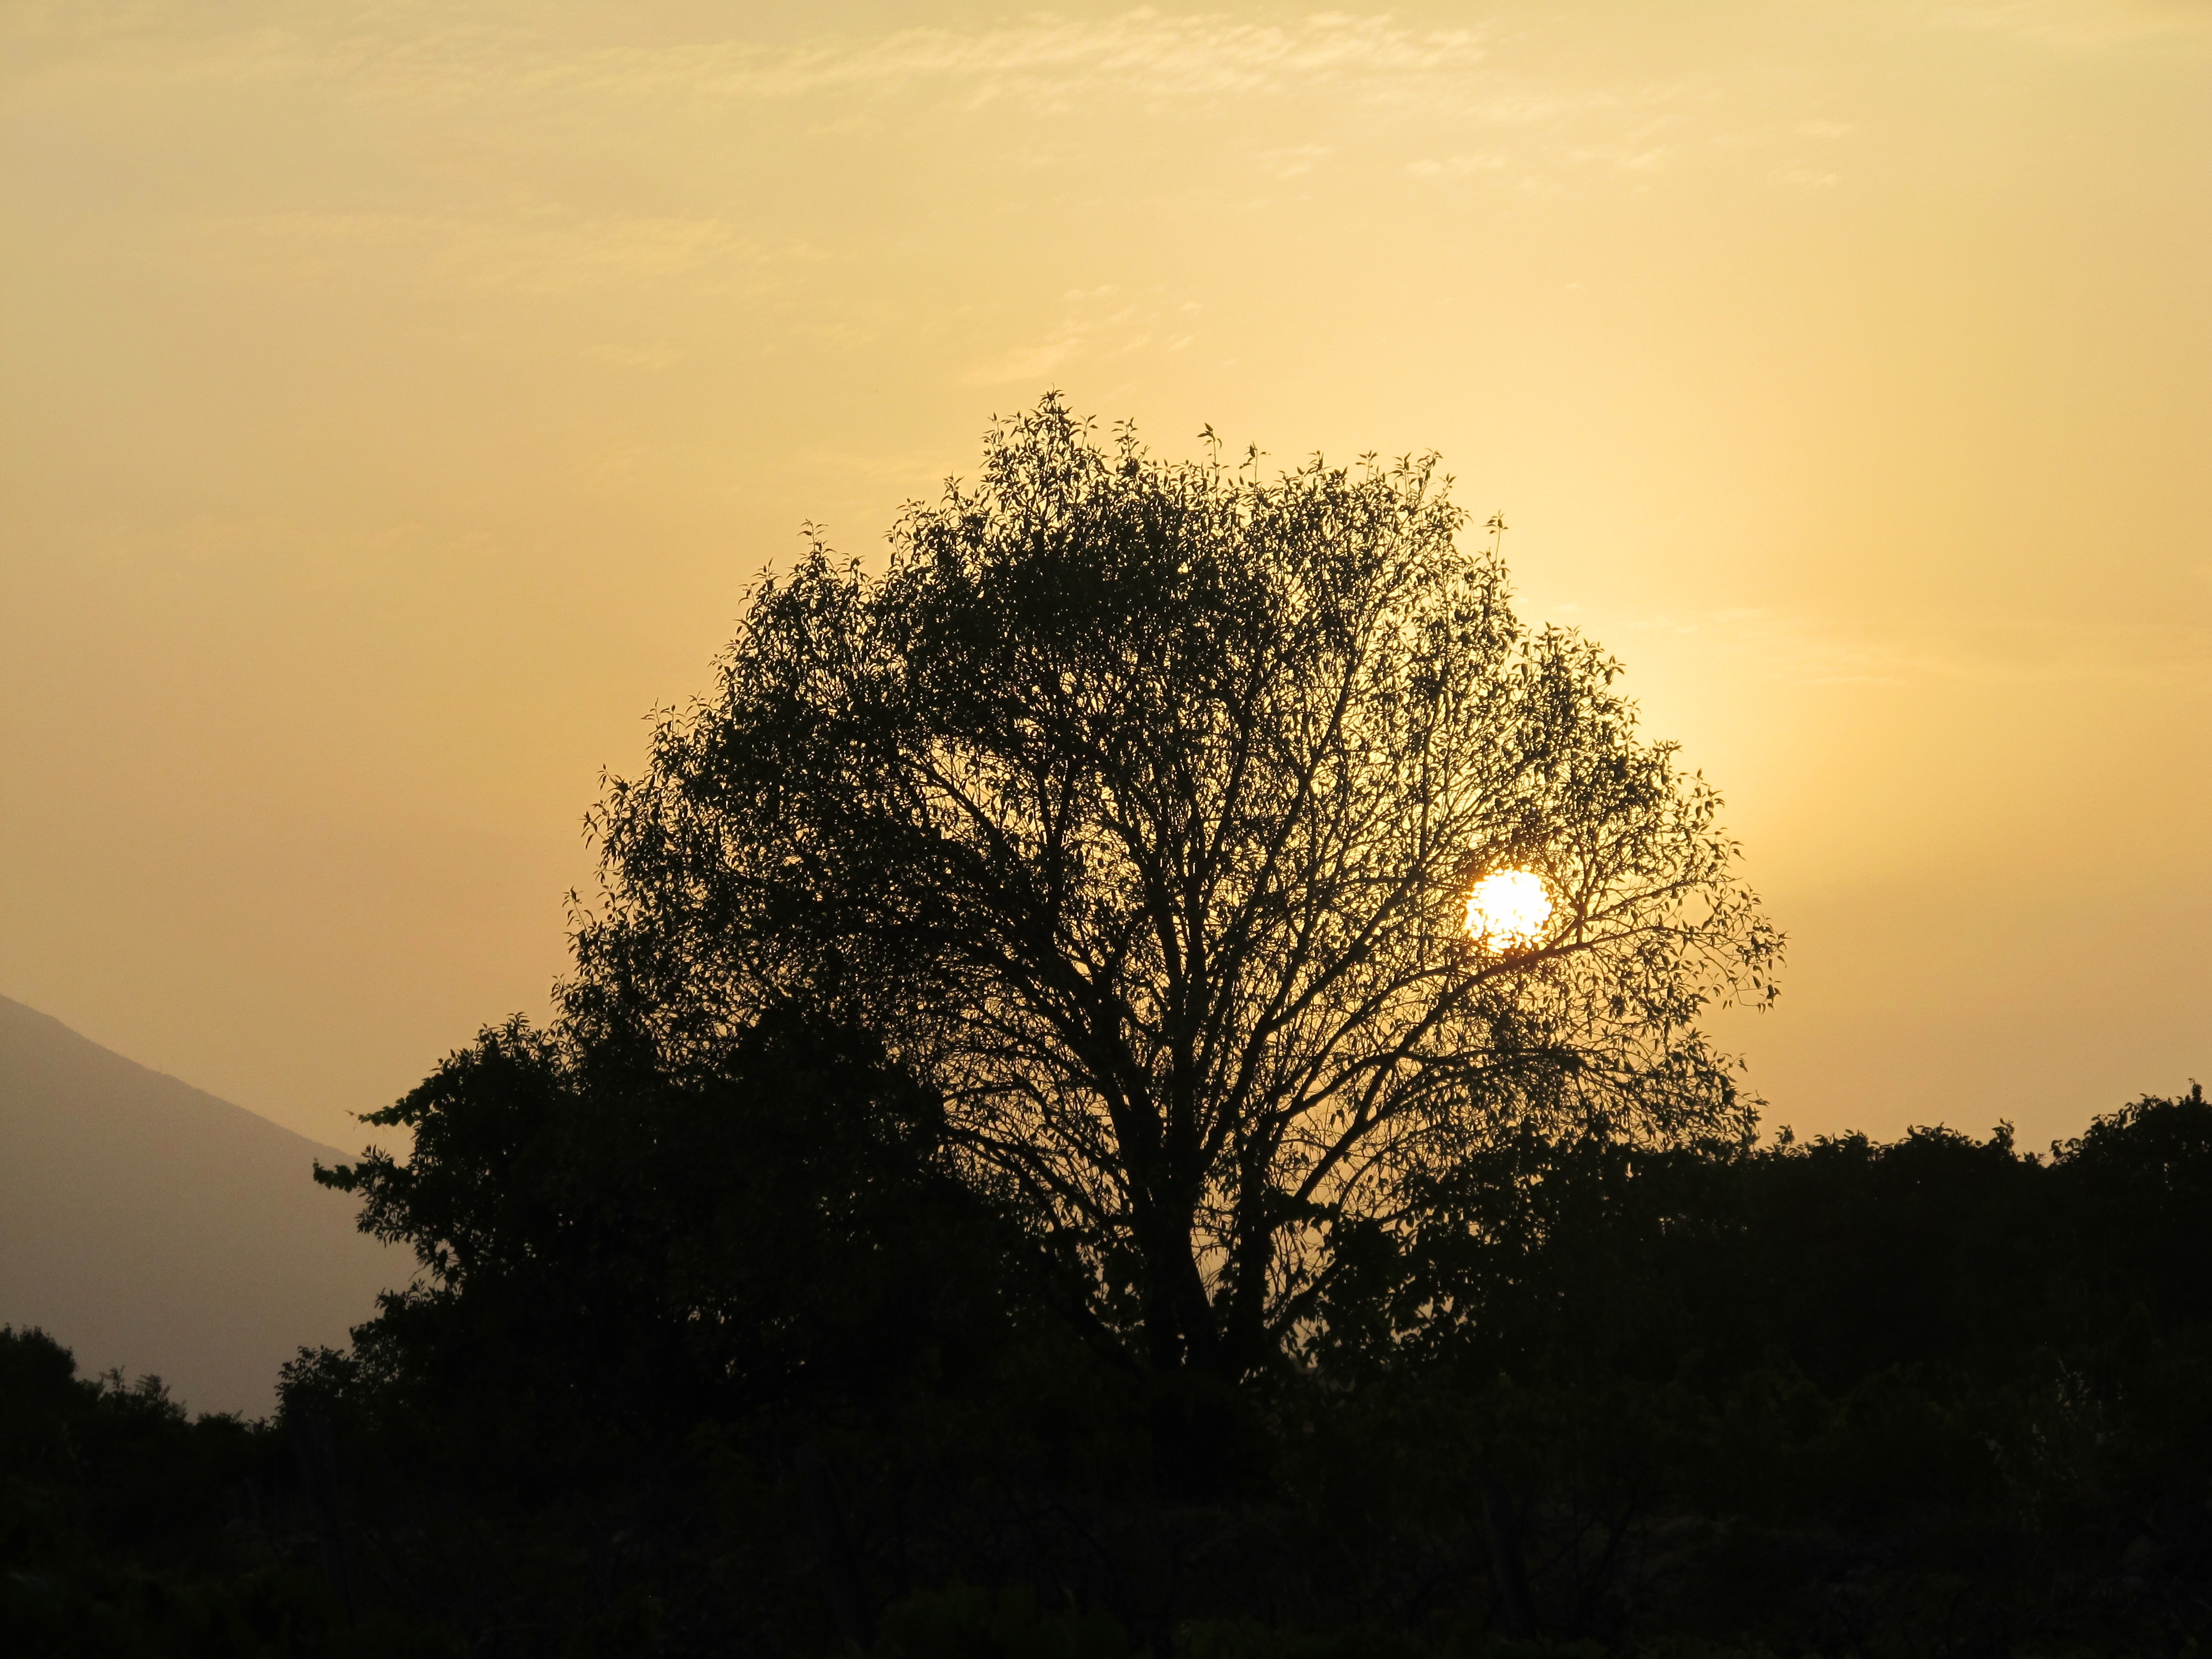
tree, nature, horizon, branch, cloud, plant, sky, sun, sunrise, sunset, mist, field, sunlight, morning, hill, dawn, dusk, evening, afterglow, astronomical object, atmospheric phenomenon, woody plant